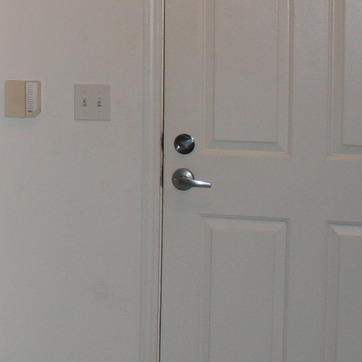
Material: metal